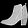
Label: Ankle boot